List of demolished buildings and structures in Melbourne

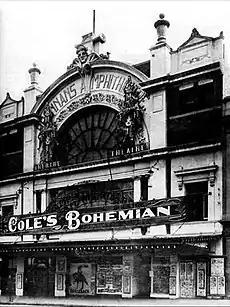
As Brennan's Amphitheatre, 1912

The Eastern Arcade, on Bourke Street between Russell and Exhibition Streets, was built in 1872 adjacent to the Eastern Market on the site of the Haymarket Theatre, which had burned down. Designed by George Raymond Johnson in the Second Empire style, with three large mansard domed roofs, it was described as "one of the best examples of street architecture in the city", while its grand arched roofed arcade rivalled other arcades in the city. It was however just outside the central retail area, and perhaps was not as popular as it was hoped.